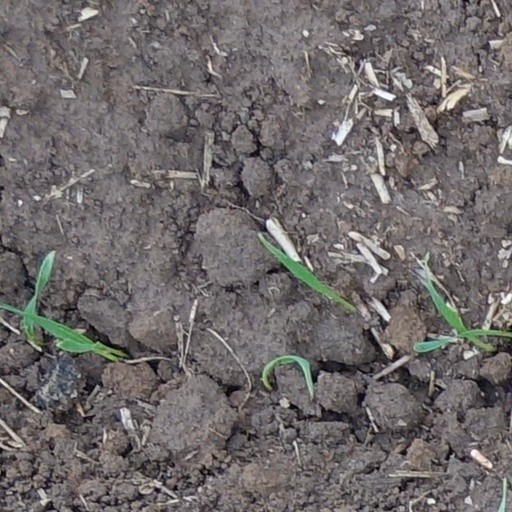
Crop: wheat